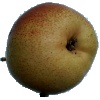
Label: pear_forelle